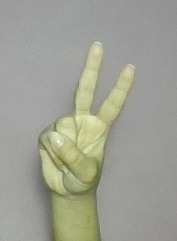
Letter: taa